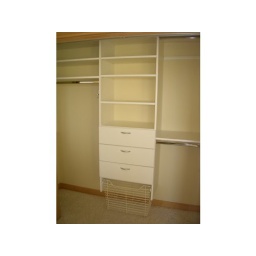
Closets For Life custom designs and builds closets for home or office in Minnesota. 952-484-0416